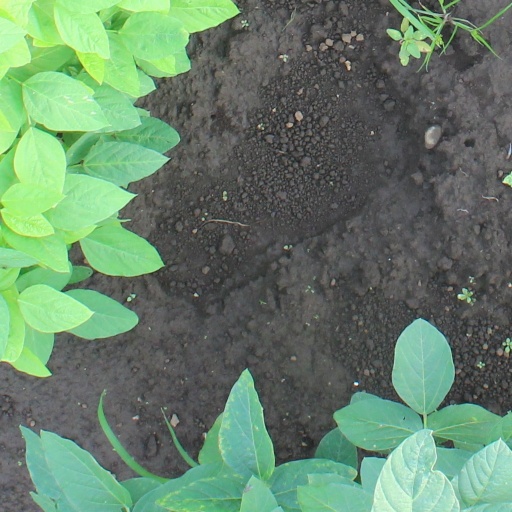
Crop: soybean